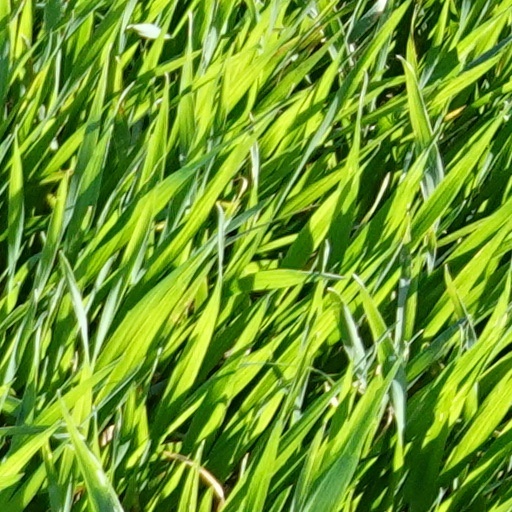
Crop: wheat